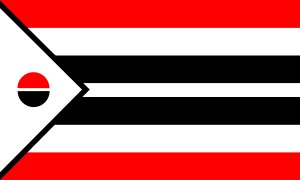
Arapaho
Arapaho-folkets flag
Arapaho er et folk af Amerikas oprindelige folk, der historisk set levede på prærien i nutidens Colorado og Wyoming. De var nært allieret med cheyennerne og havde endvidere forbindelse med lakota og dakota. Arapaho-sproget er et algonkinsk sprog nært beslægtet med gros ventre, der blev talt af folket med samme navn, som menes at være en tidlig udløber af arapahoerne. Andre præriefolk som cheyenne og blackfoot, hvis sprog også er algonkinske, taler sprog, der er ret forskellige fra arapaho.